Liberia

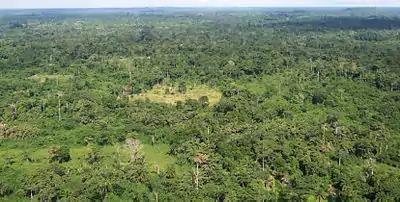
A Liberian tropical forest

By 1877, the True Whig Party was the country's most powerful political entity. It was made up primarily of Americo-Liberians, who maintained social, economic and political dominance well into the 20th century, repeating patterns of European colonists in other nations in Africa. Competition for office was usually contained within the party; a party nomination virtually ensured election.